CFEL-FM

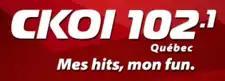
CFEL-FM's logo as CKOI 102.1, used from 2012 to 2015.

On November 9, 2011, Cogeco announced a deal to sell CFEL-FM and CJEC-FM to Leclerc Communication Inc., a broadcaster owned by Jacques Leclerc, a local businessman who owns Laura Secord Chocolates and Biscuits Leclerc. The sale was approved by the CRTC on January 19 and completed on January 31, 2012. The stations were delisted from Cogeco Diffusion's website shortly thereafter. Following its transfer to Leclerc, the station switched to an all-locally originated schedule and imaging, but retaining the CKOI branding and Corus-era logo. The station formerly used the "La radio des hits" slogan used by Astral Media's NRJ network, even though that slogan was changed after NRJ's change.